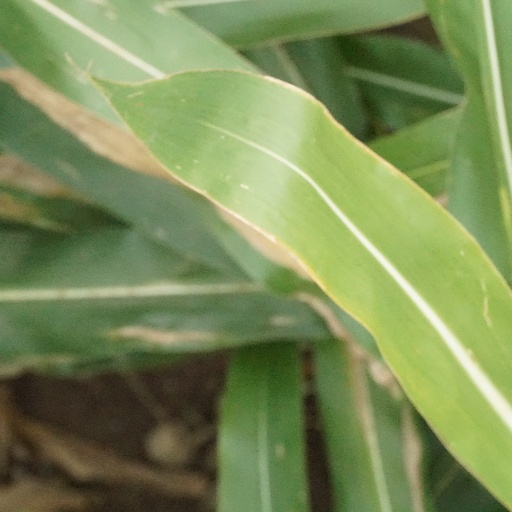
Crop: maize; corn